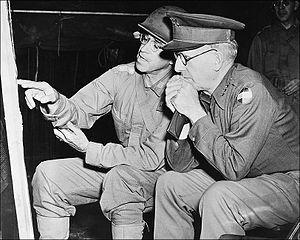
Lesley James McNair est un officier supérieur de l'United States Army qui sert notamment pendant la Première Guerre mondiale et la Seconde Guerre mondiale. Il atteint le grade de lieutenant-général durant sa carrière. Il est tué au combat pendant la Seconde Guerre mondiale et il est élevé à titre posthume au grade de général.